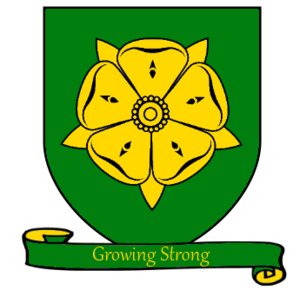
Cet article présente la liste des personnages du cycle de fantasy Le Trône de fer écrit par George R. R. Martin. Les romans présentent trois intrigues entrelacées : une guerre de dynastie pour le contrôle de Westeros par plusieurs grandes maisons ; la menace grandissante venue du Nord posée par des créatures appelées « les Autres » ; et les ambitions royales de Daenerys Targaryen, l'héritière exilée d'une dynastie presque disparue.